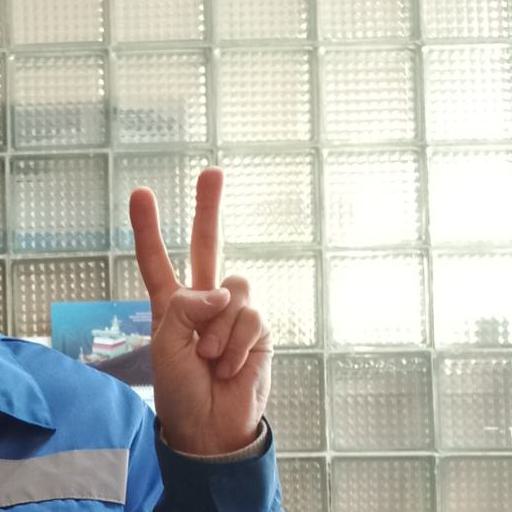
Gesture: peace